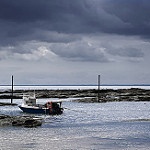
Label: sea